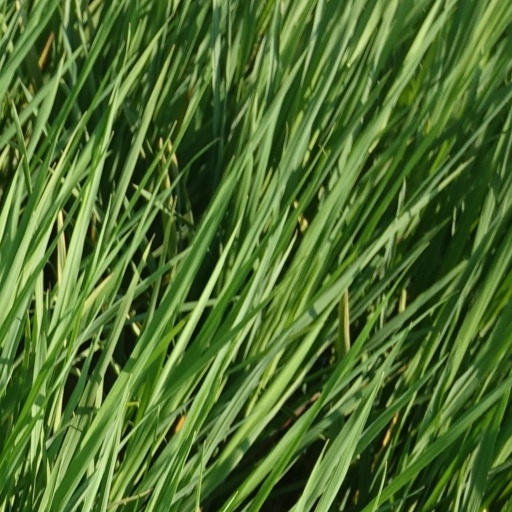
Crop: rice